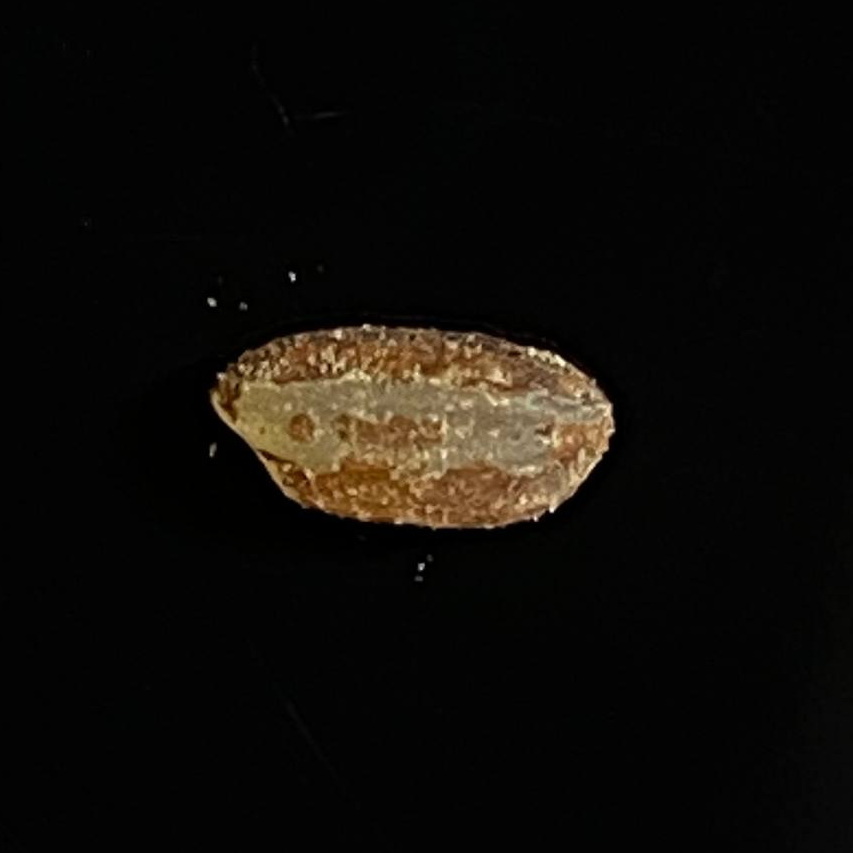
Rice variety: Lal_Aush